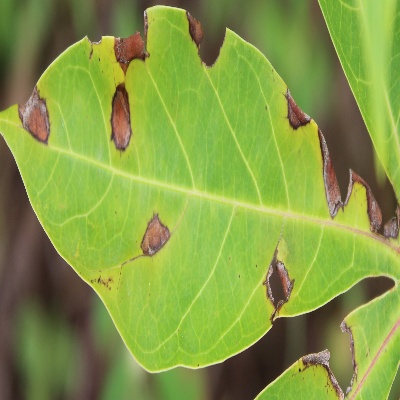
Crop: Cassava
Condition: brown spot